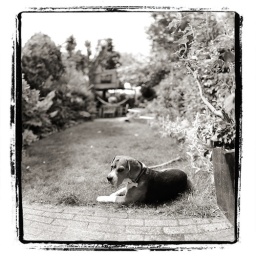
our dog in a wide angle, shallow depth of field garden